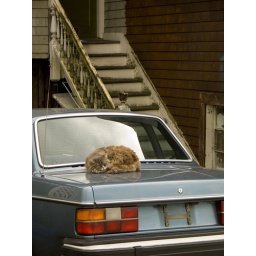
On my walk home from the market I spotted this cat warming itself in the sun.